Hurtigruten

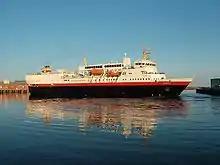
The 1982-built "Narvik" in Svolvær. The ship was sold in 2007.

Encouraged by Vesteraalens' early success, several other shipping companies obtained a concession to operate the route, extended to run between Bergen in the southwest and Kirkenes in the far northeast. A fleet of 11 ships visits each of the 34 ports daily, both northbound and southbound.